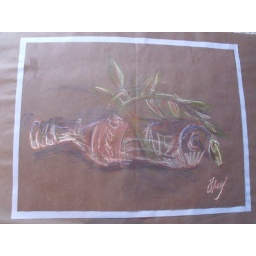
Wax crayon - still life draw with paper taped under the table and then editted